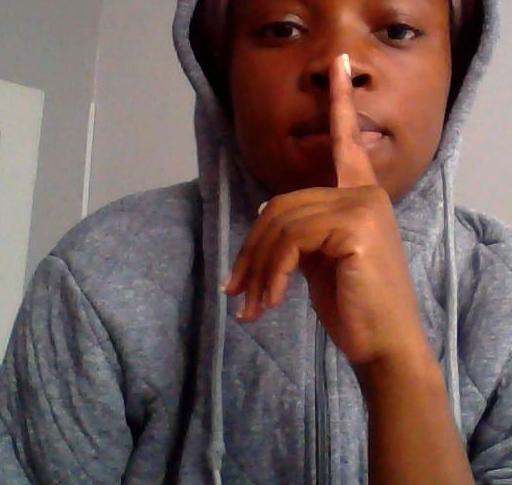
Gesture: mute